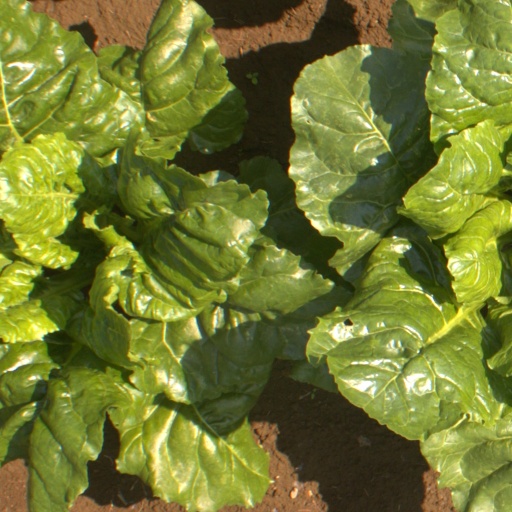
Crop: sugar beet